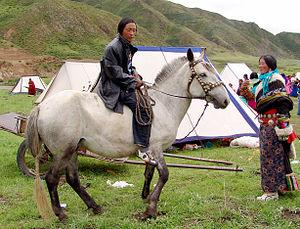
Nomade tibétain à Gansu, Chine.
Le Hequ, autrefois nommé Nanfan, est une race chevaline originaire du Nord-Ouest du plateau du Tibet, administrativement chinois et culturellement tibétain. Élevé dès l'époque de la dynastie Tang, ce cheval est influencé par le poney tibétain, le Ferghana et le cheval mongol. Il reçoit son nom actuel en 1954, inspiré par sa région natale, la première boucle du fleuve Jaune. Jadis très commun, l'élevage du Hequ a régressé sous l'influence de la politique chinoise et de la modernisation des modes de transport.